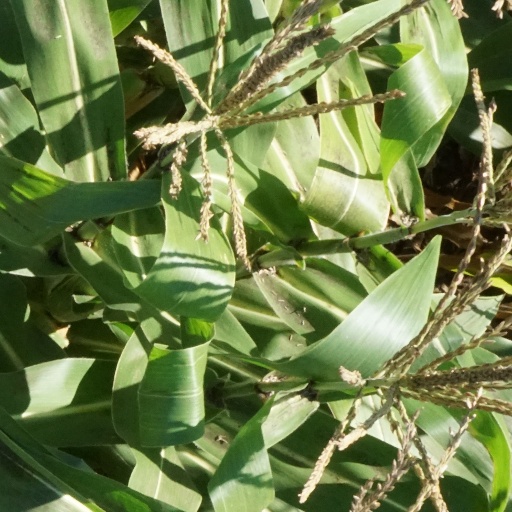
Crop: maize; corn